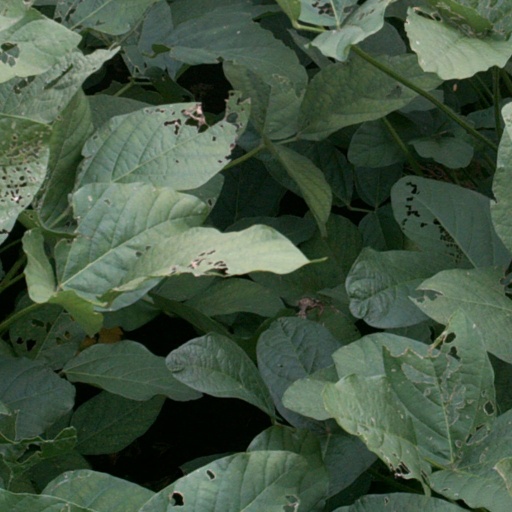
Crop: soybean